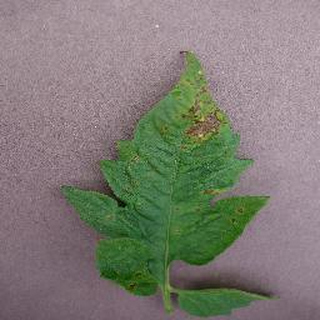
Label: tomato_septoria_leaf_spot